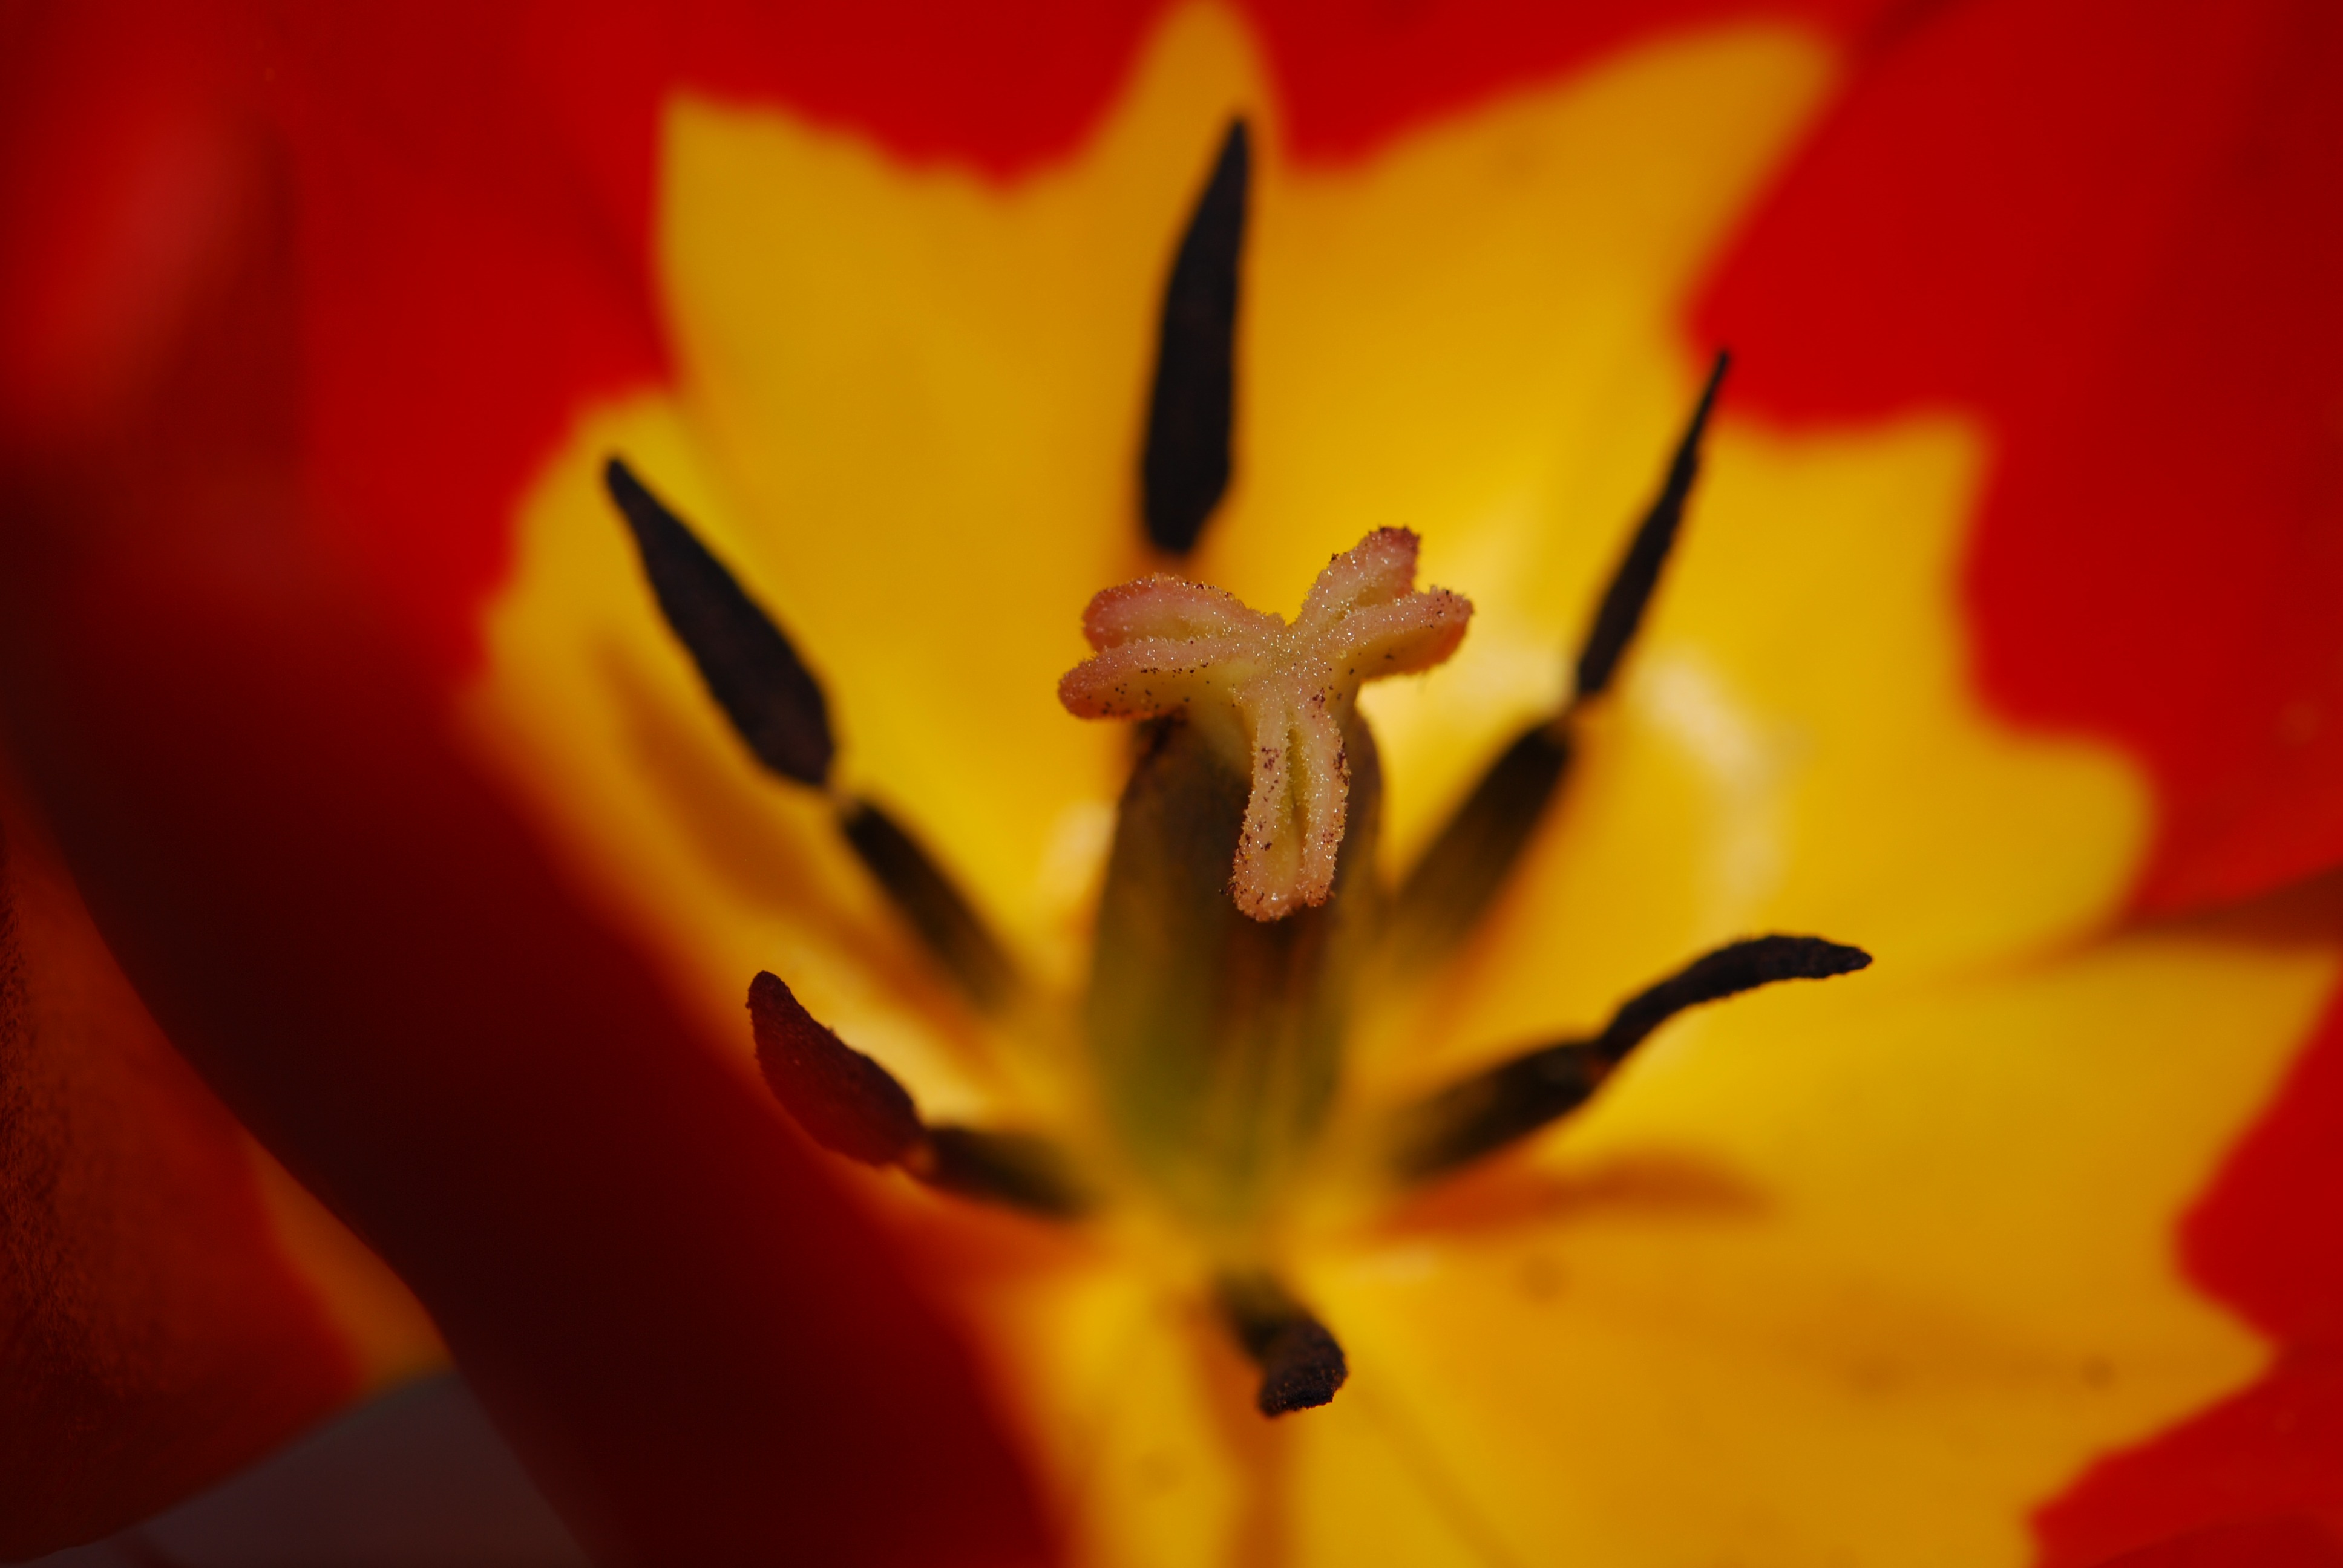
plant, photography, leaf, flower, petal, tulip, spring, red, stamp, macro, autumn, yellow, flora, close up, lily, macro photography, flowering plant, after recording, plant stem, land plant